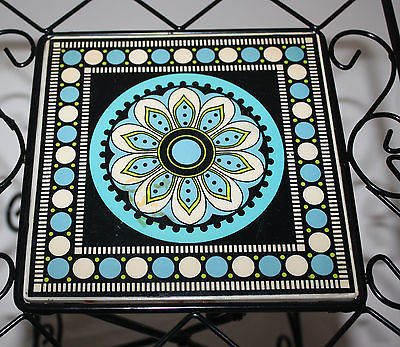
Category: table